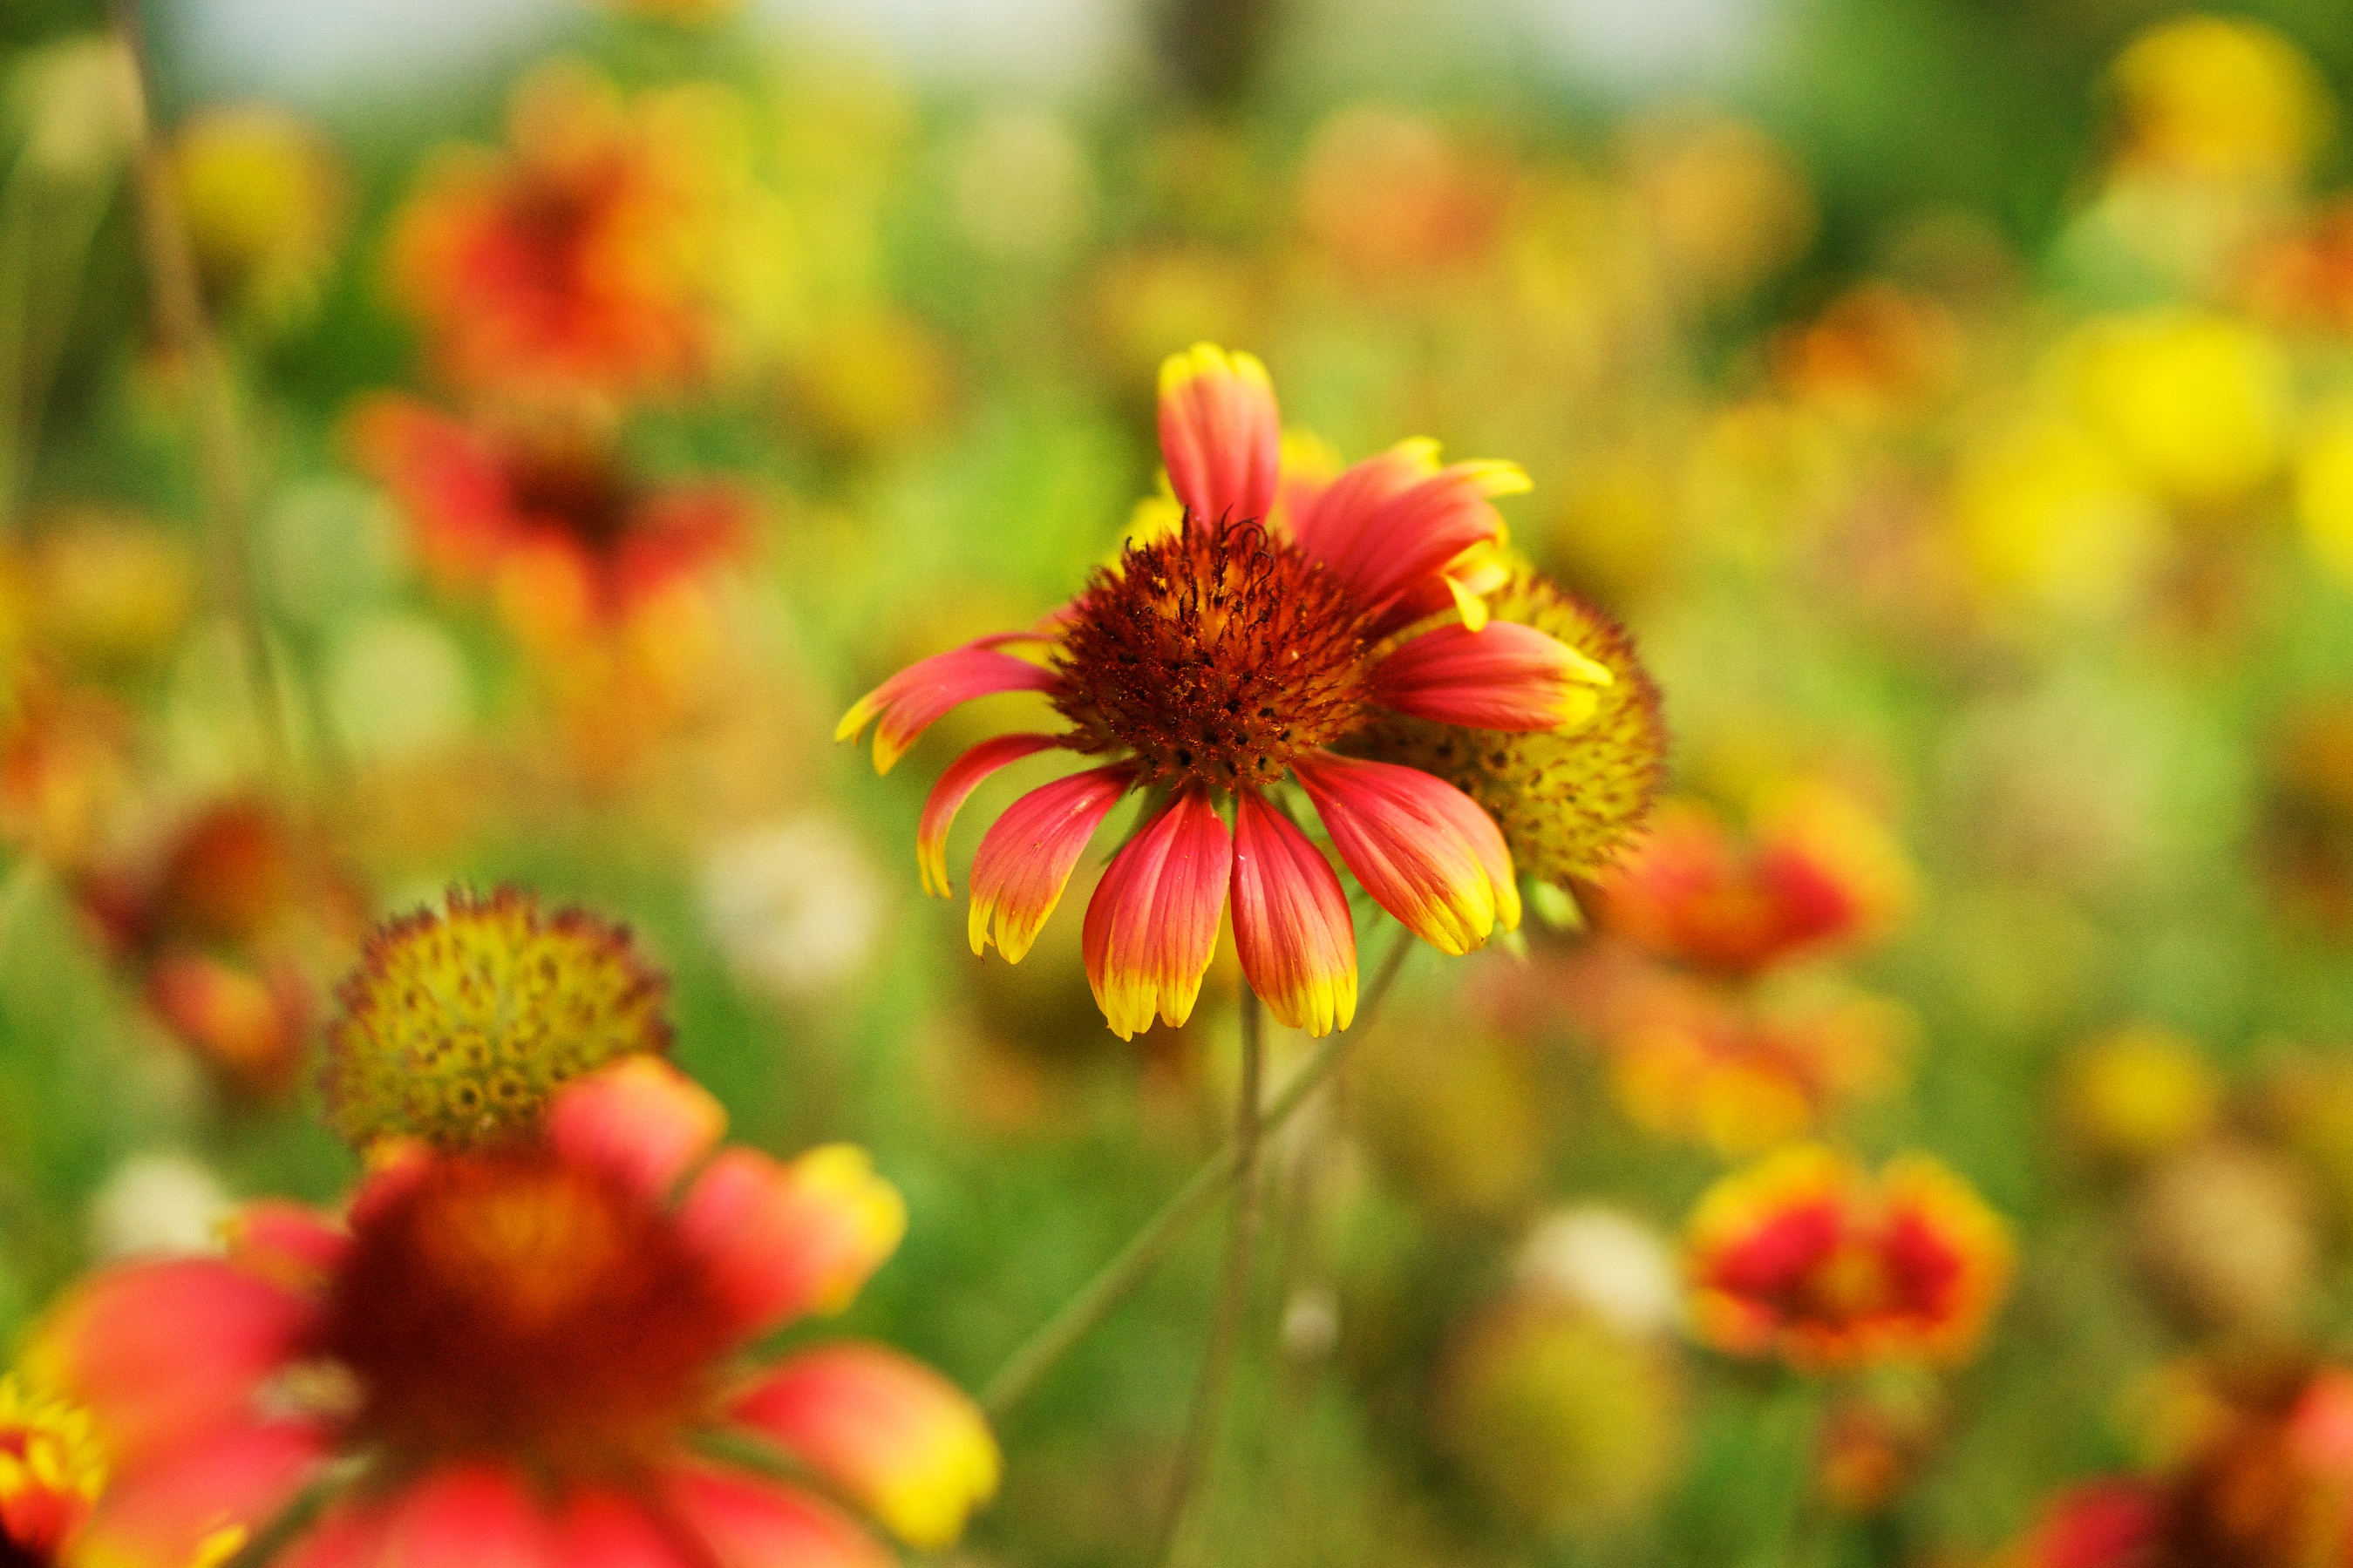
nature, bokeh, plant, field, meadow, flower, petal, bloom, red, holiday, botany, yellow, flora, heat, wildflower, hot, sony, dof, a77, nectar, flowery, djerba, reddish, holiday2014, macro photography, flowering plant, daisy family, annual plant, land plant, garden cosmos, blanket flowers